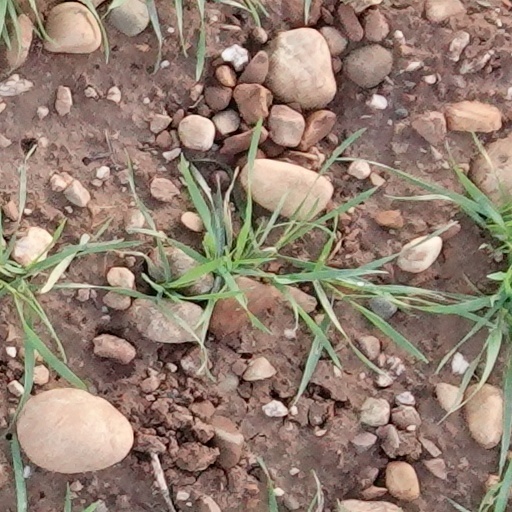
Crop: wheat